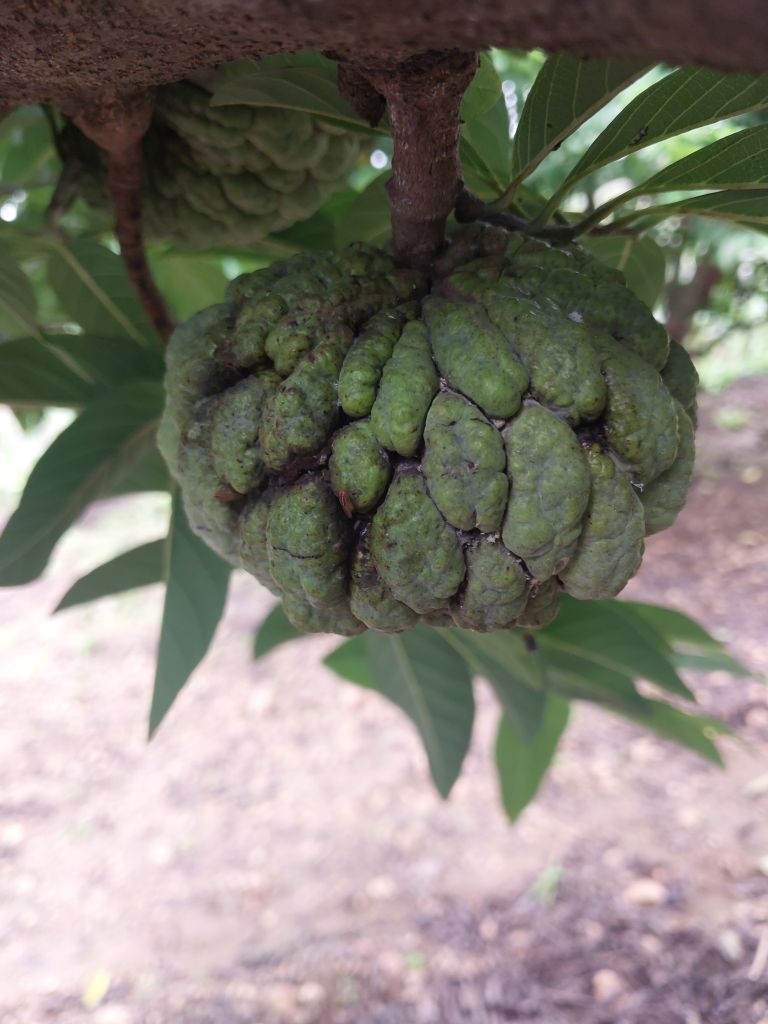
Disease label: Athracnose